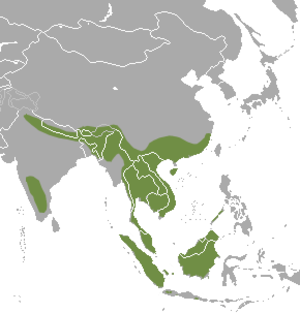
La loutre cendrée est une espèce de loutres de la famille des Mustelidés. Aussi appelée loutre asiatique ou loutre naine d'Asie, cette loutre est menacée et considérée comme étant vulnérable à cause de la disparition rapide de son habitat.